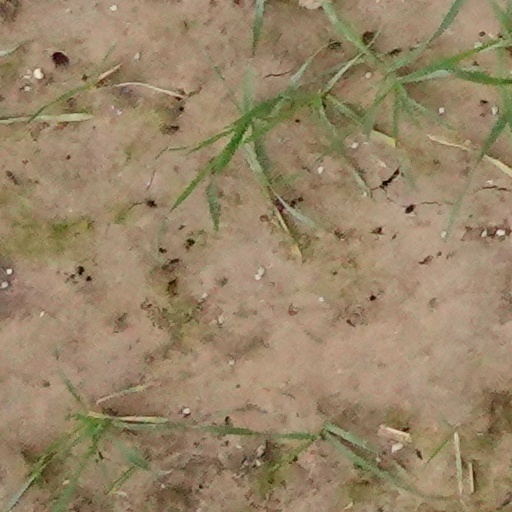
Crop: wheat